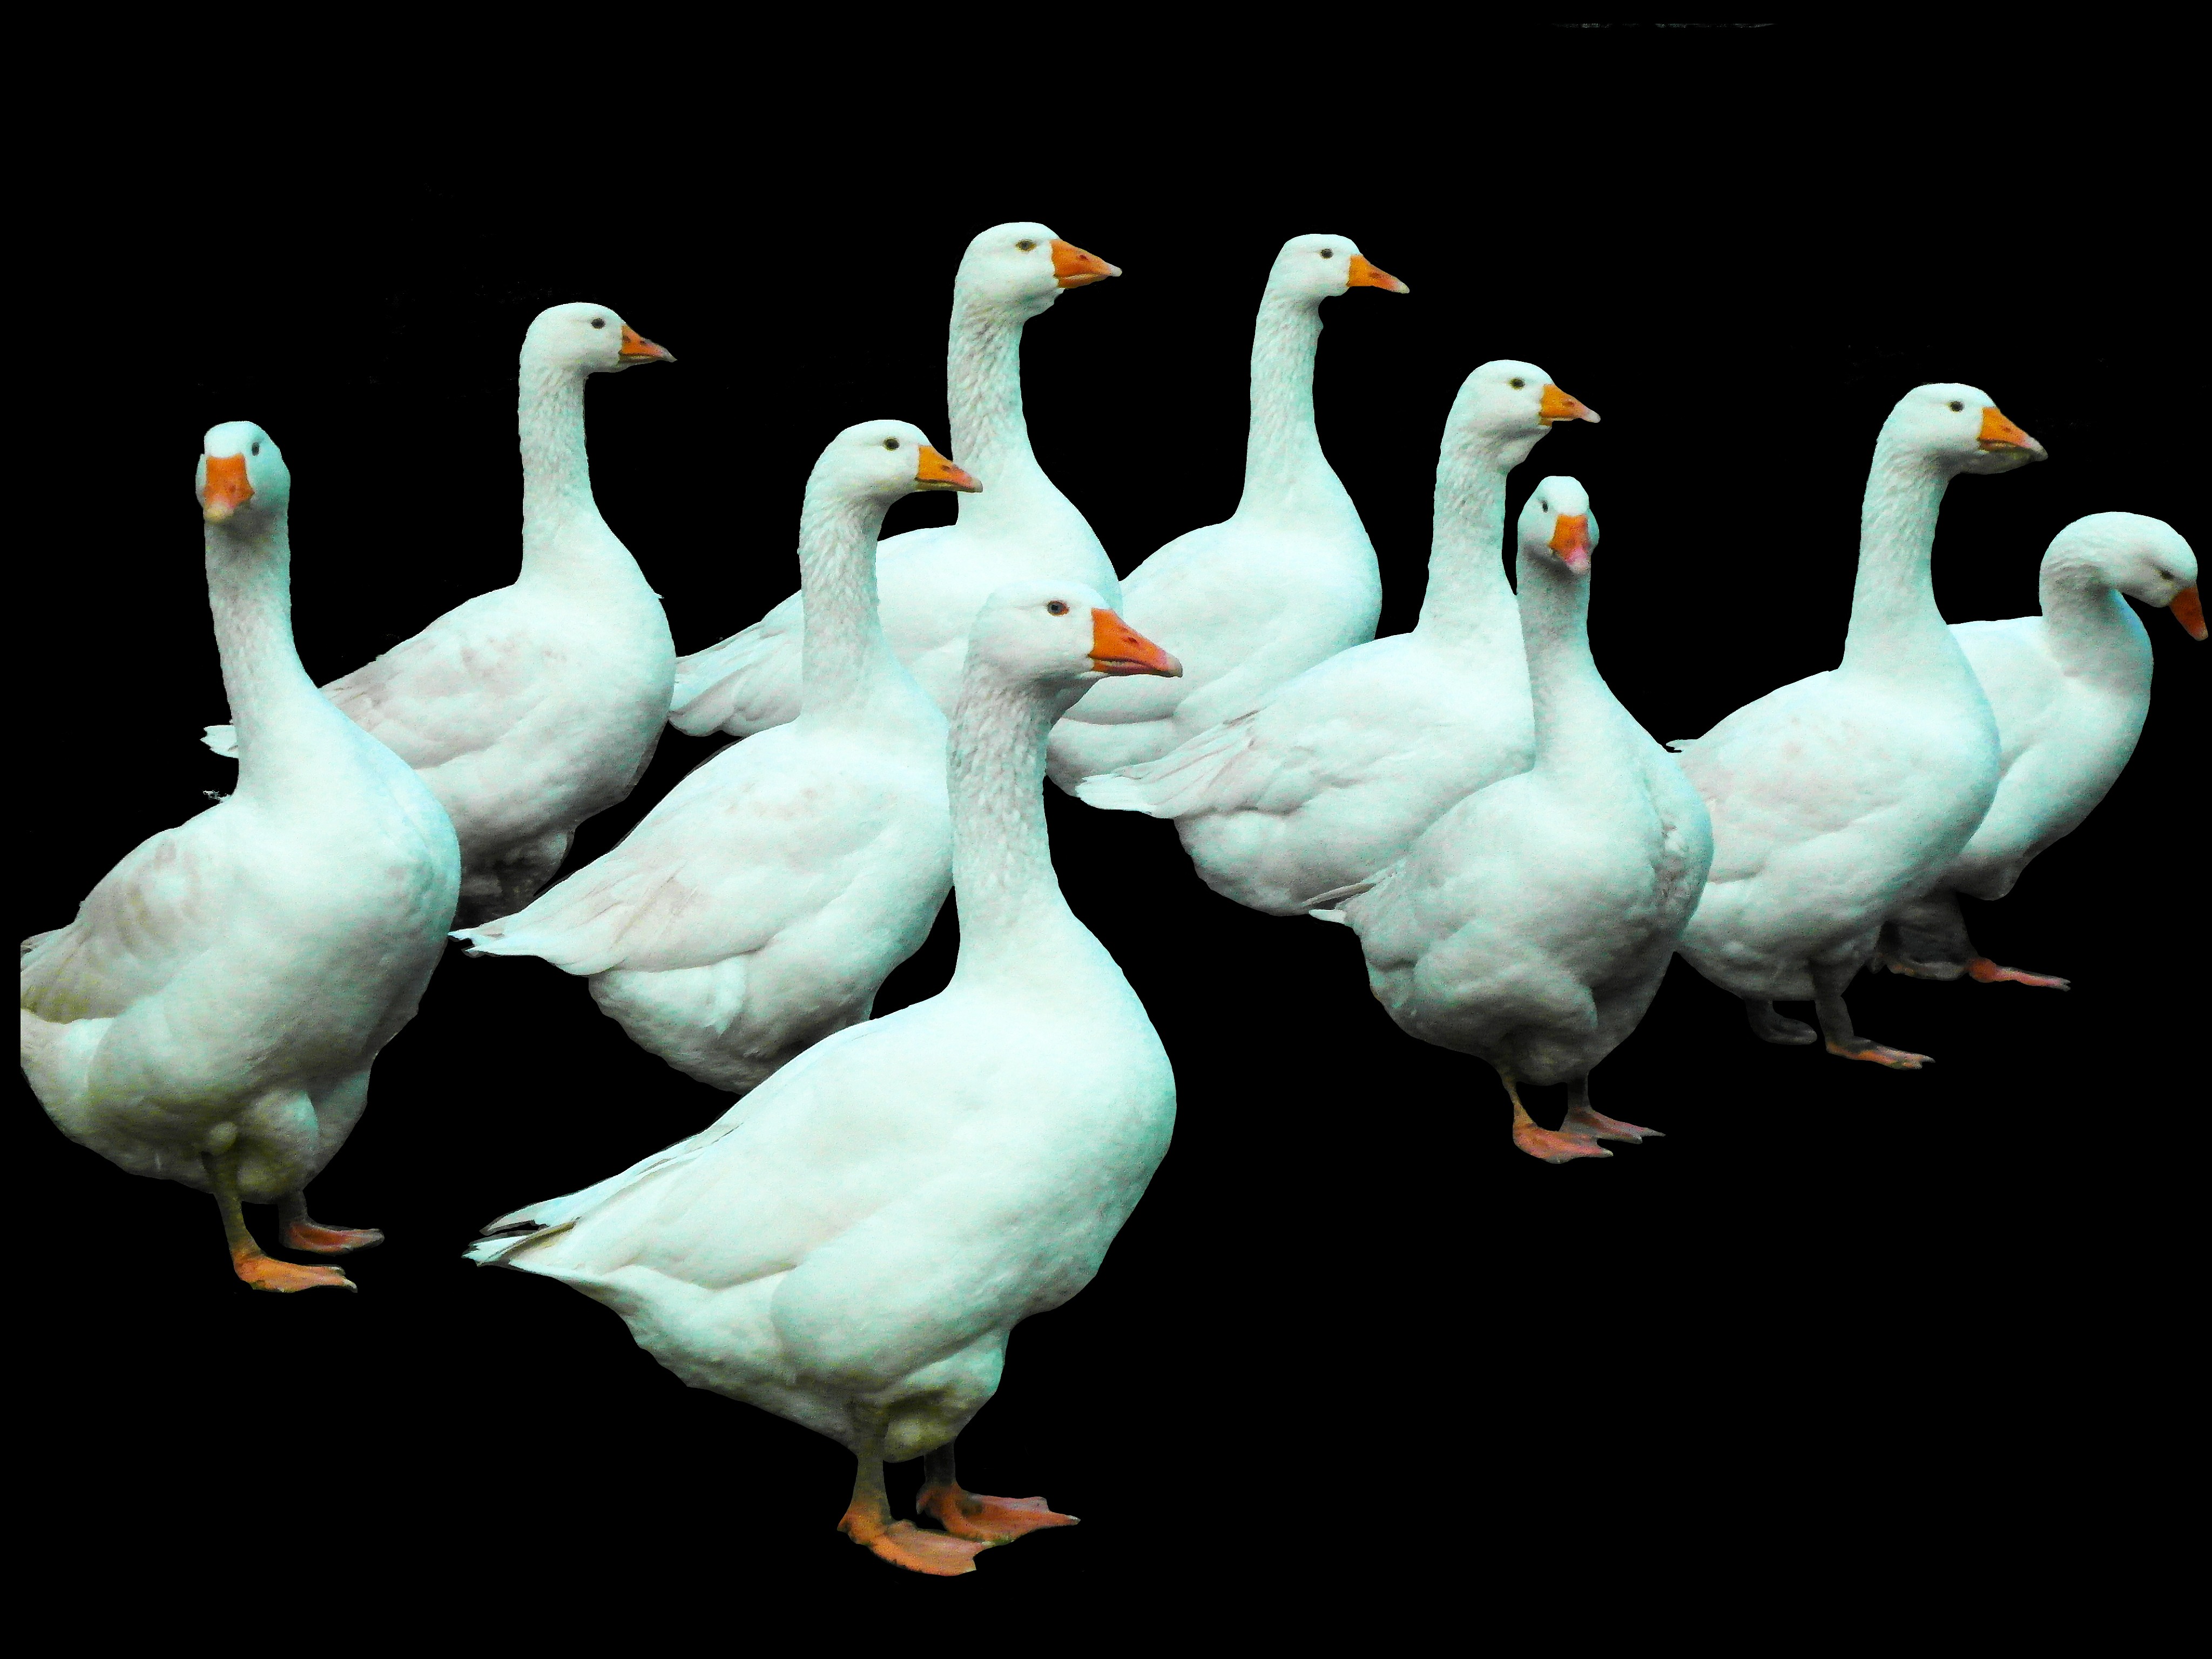
bird, wing, group, white, farm, isolated, beak, agriculture, fauna, poultry, swan, duck, goose, geese, vertebrate, spout, waterfowl, water bird, breeding, auguste, ducks geese and swans, end of the year, chatter, christmas goose